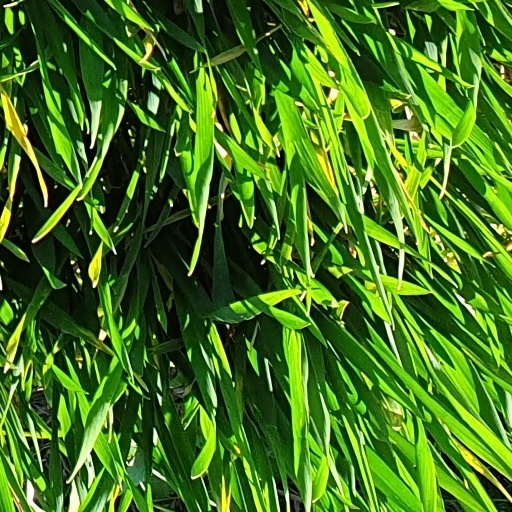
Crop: wheat